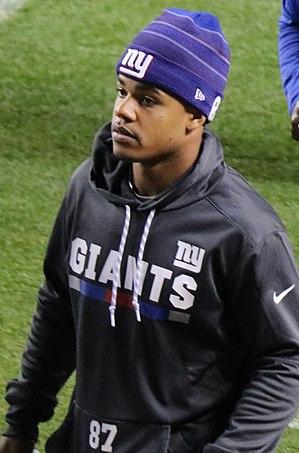
Sterling Clay Shepard, né le 10 février 1993 à Oklahoma City, est un joueur américain de football américain. Il joue wide receiver en National Football League.